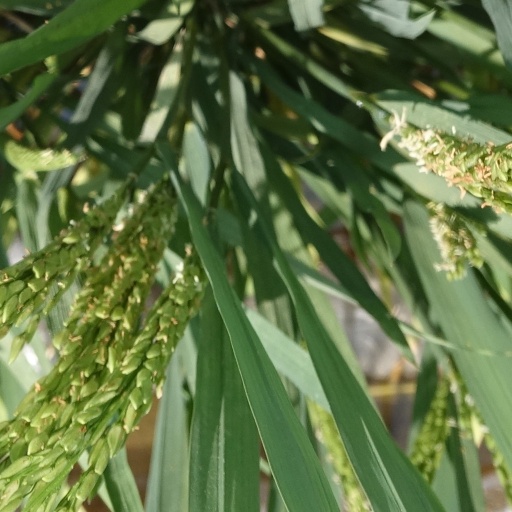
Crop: rice